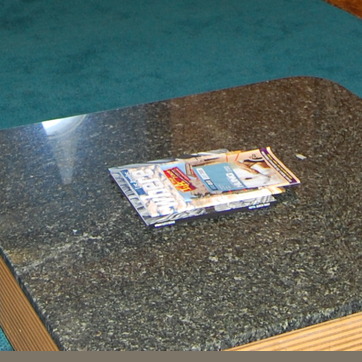
Material: paper